Spanish cruiser Isla de Luzón

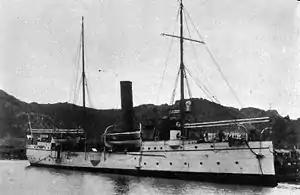
USS "Isla de Luzón" in 1905.

With Montojo's squadron battered into submission, "Isla de Luzón" was scuttled in shallow water to avoid capture. She had taken three hits, one of which had disabled one of her guns, and six of her crew had been wounded. After she sank, her upper works remained above water, and a team from gunboat went aboard and set her on fire.